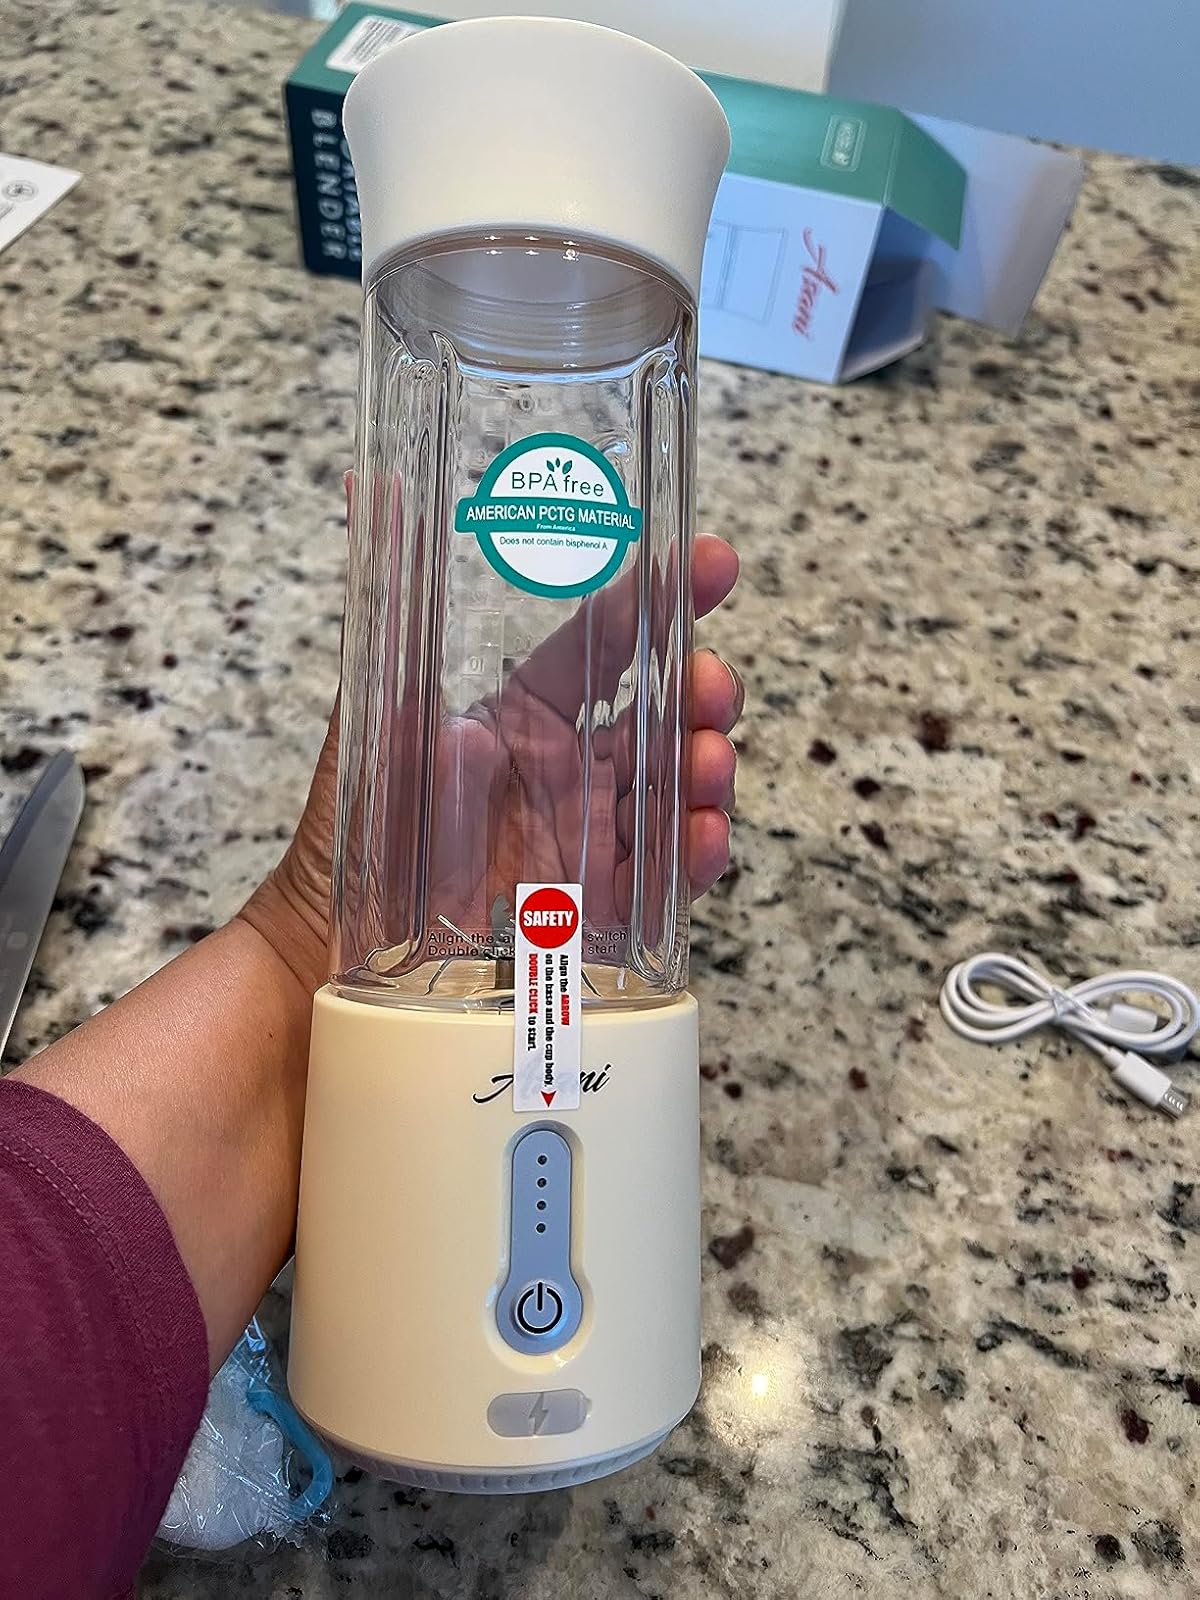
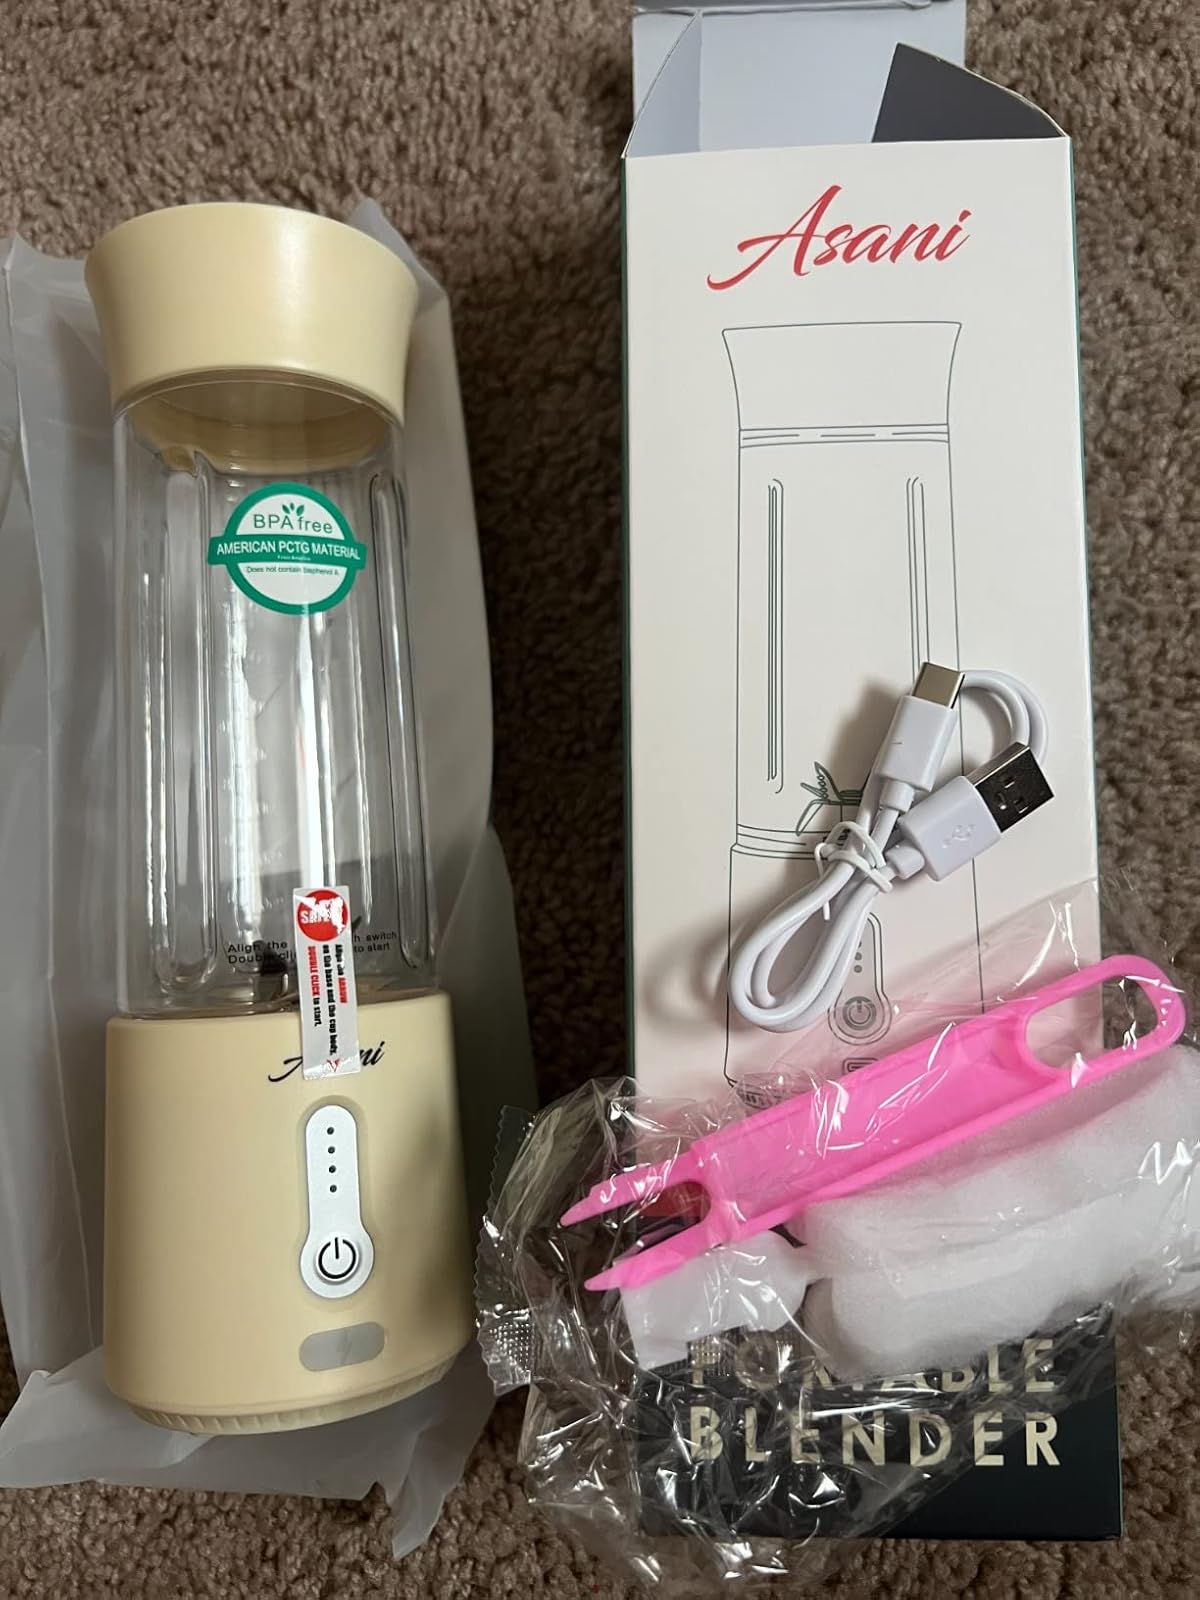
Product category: items_blender
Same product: yes